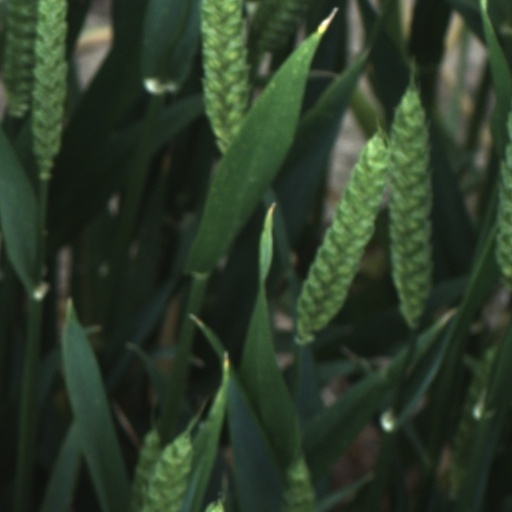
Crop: wheat